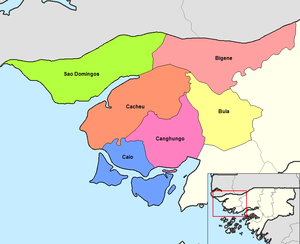
Cacheu est une région de Guinée-Bissau située au nord-ouest du pays. Sa capitale est Cacheu.